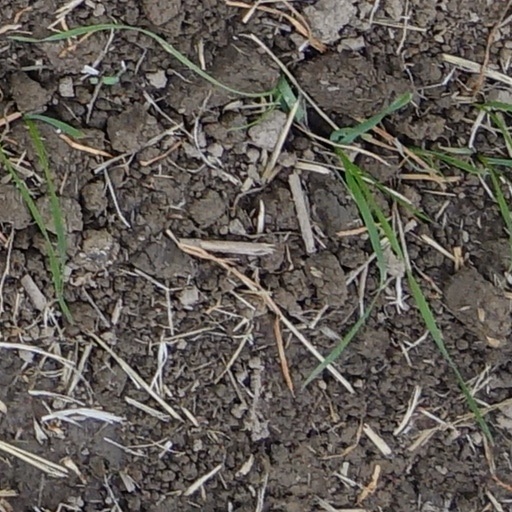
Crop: wheat